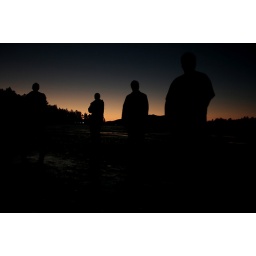
pics on a lake in big bear